World Wrestling Peace Festival

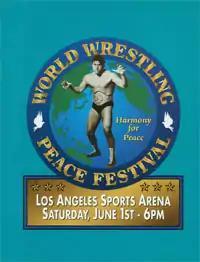
Promotional poster featuring Antonio Inoki

The World Wrestling Peace Festival was a professional wrestling supercard event produced by Japanese professional wrestler Antonio Inoki, which took place on June 1, 1996 at the Los Angeles Sports Arena in Los Angeles, California. The event was organized by Inoki to promote world peace with an interpromotional event involving major promotions from around the world. Forty wrestlers from six countries ended up taking part in the event.